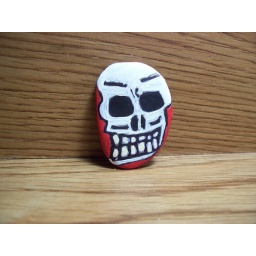
river rock painted in acrylics freaky skull  came out of this rock